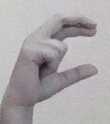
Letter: thal